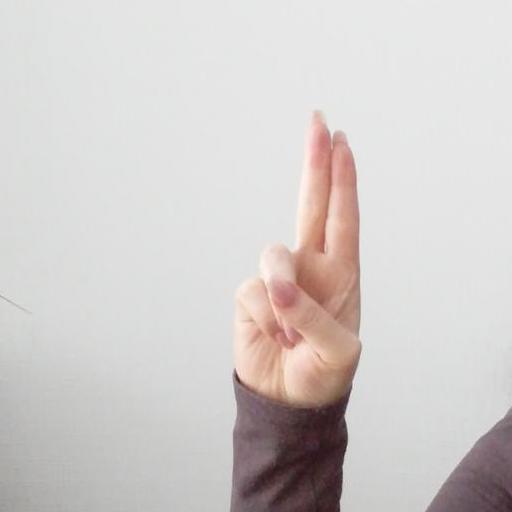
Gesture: two_up